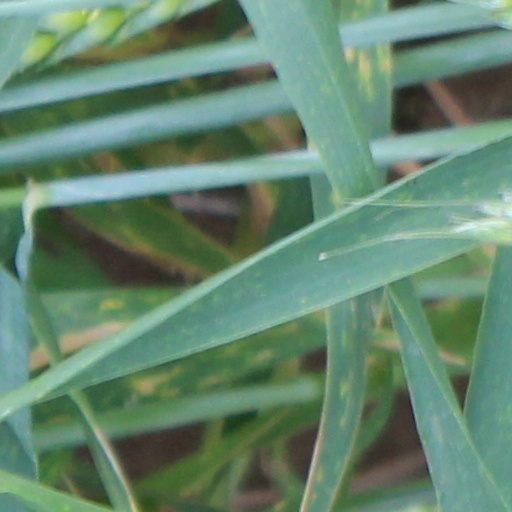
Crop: wheat